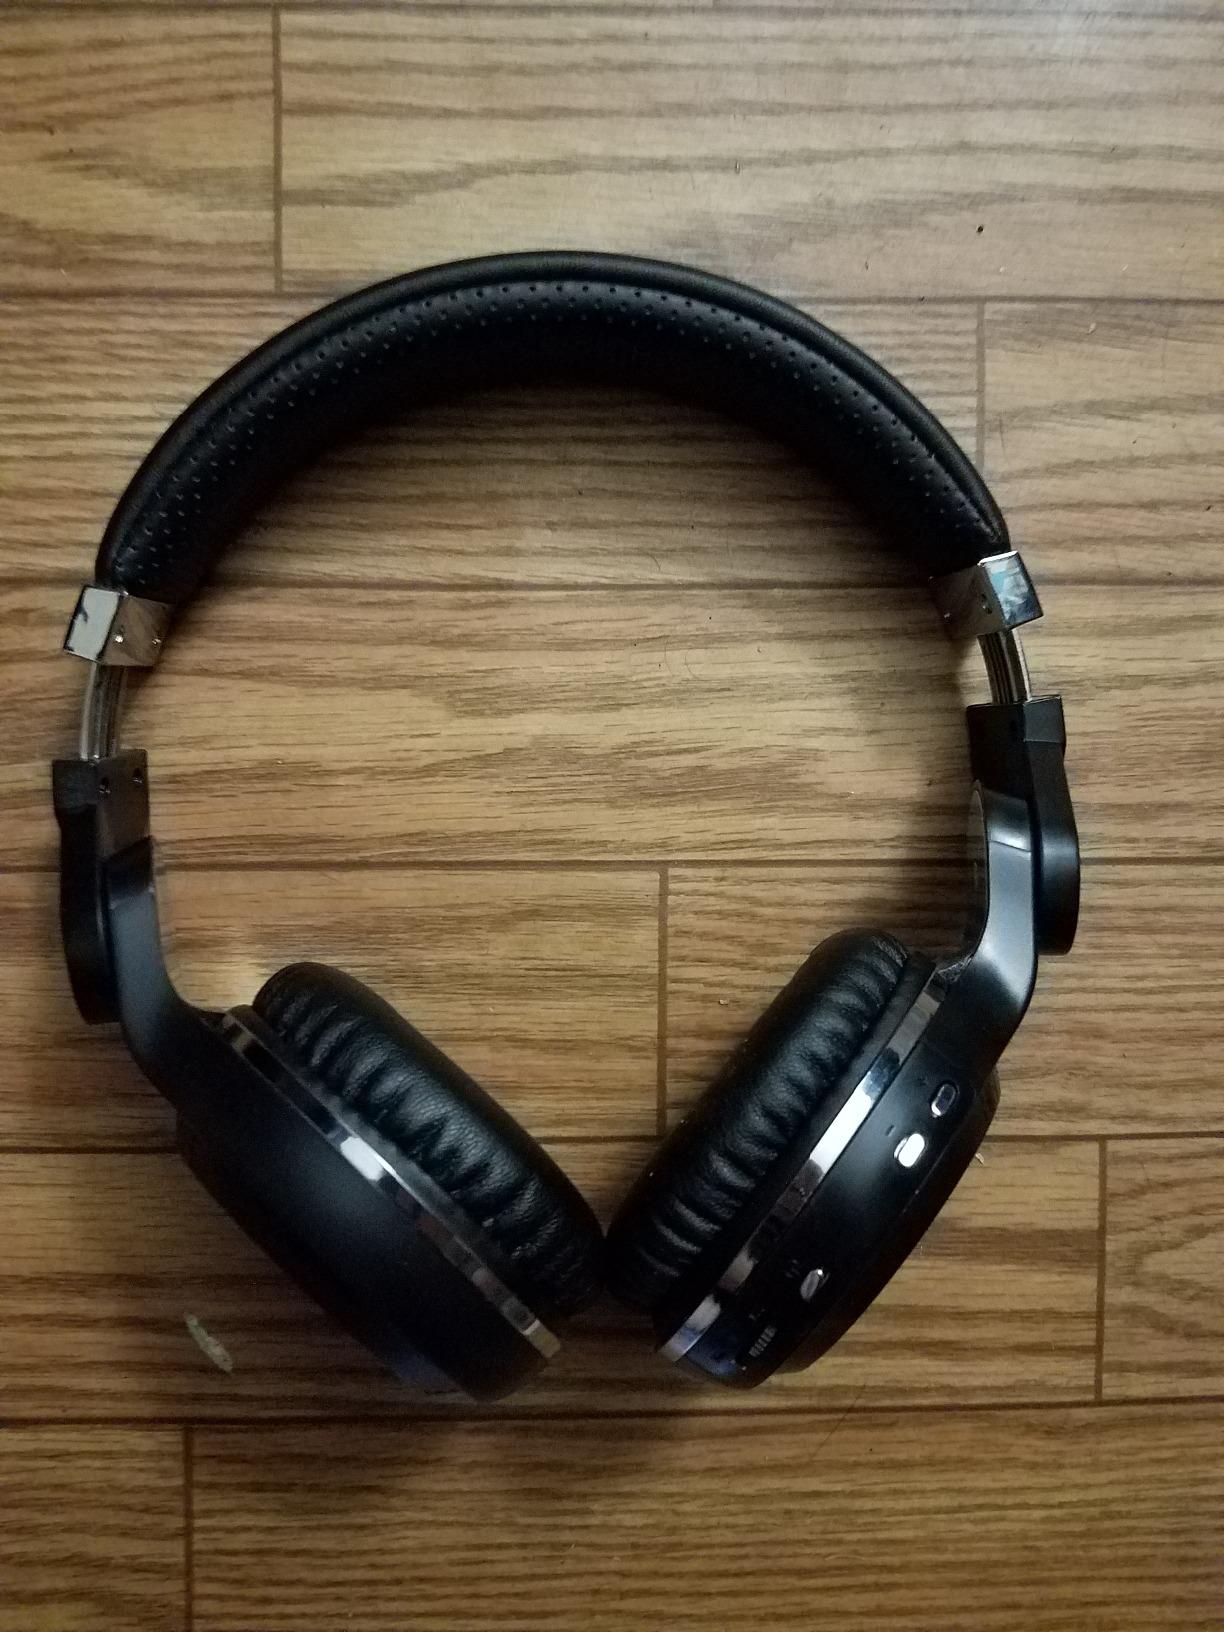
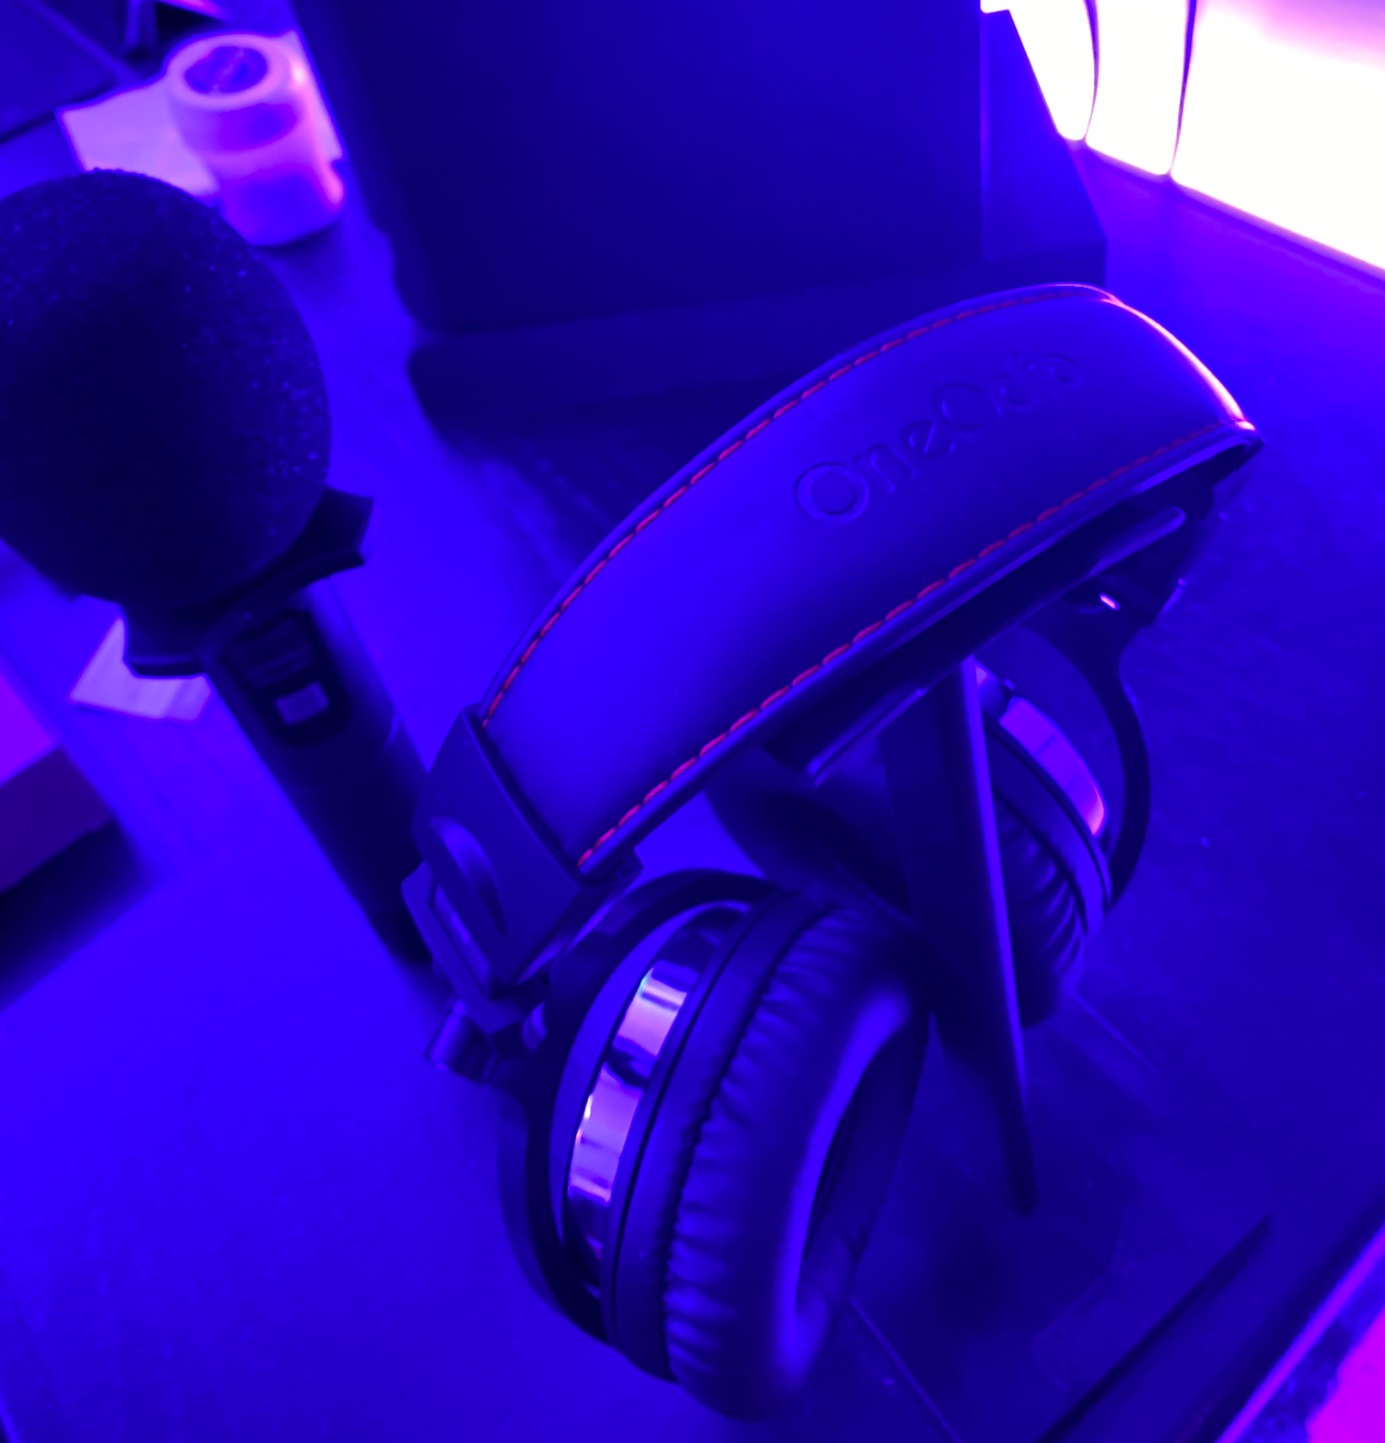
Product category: headphones
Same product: no